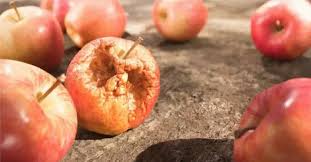
Waste category: biological